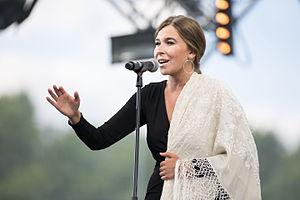
Rocio Marquez (Espagne) lors du festival Rio Loco 2015
Rocío Márquez, née le 29 septembre 1985 à Huelva, est une chanteuse espagnole de flamenco.